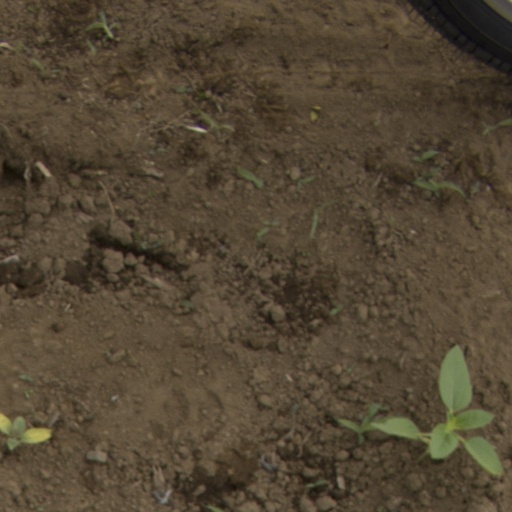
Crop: Jerusalem artichoke